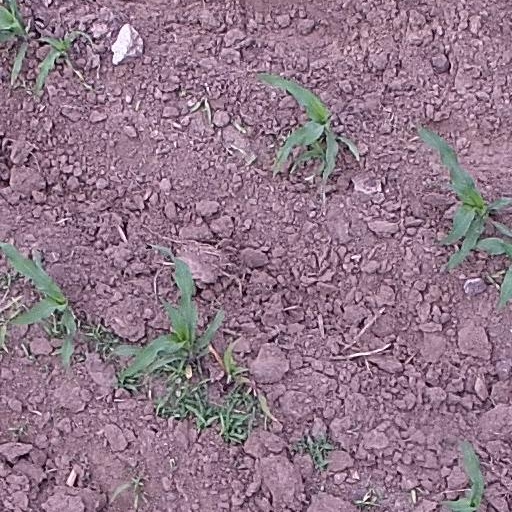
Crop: maize; corn